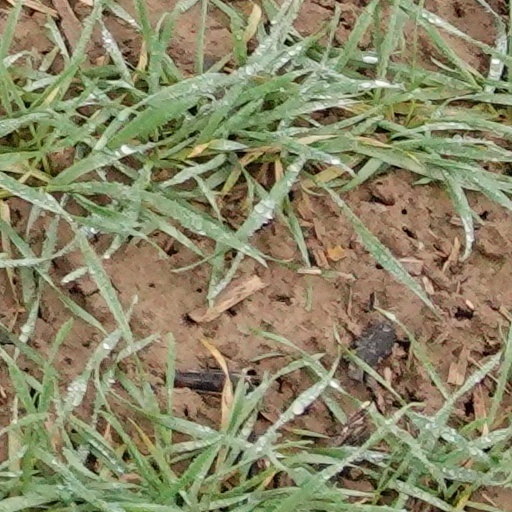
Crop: wheat